Brahmagiri Wildlife Sanctuary

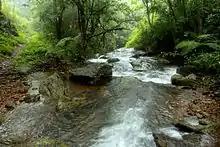
Brahmagiri River passing through Brahmagiri Wildlife Sanctuary

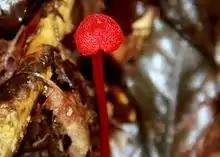
Poisonous red mushroom found in Brahmagiri Wildlife Sanctuary

The Brahmagiri Wildlife Sanctuary is located in Kodagu District, Karnataka State, India, within the Western Ghats and about 250 km from Bengaluru.